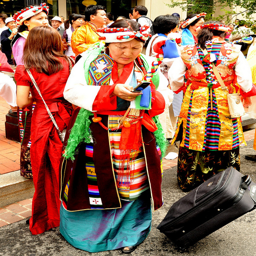
A group of Tibet tourists with luggage and one is looking at her cell phone.
A group of people dresses in costume marching down a street.
A group of people in ethnic farm with luggage on a street.
A woman wears a traditional costume during a street fair
Crowd of people with several dressed in cultural traditional costumes.